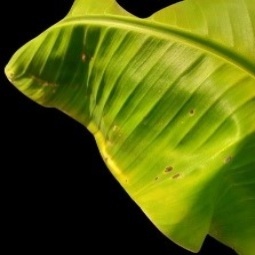
Label: Sulphur